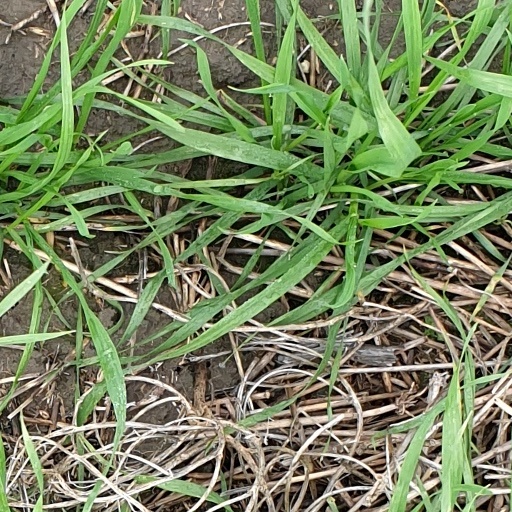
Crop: wheat